Downing Street Christmas tree

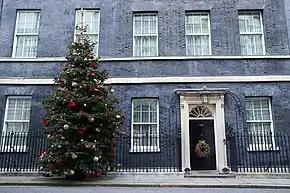
The Downing Street Christmas tree and door wreath

The Downing Street Christmas tree is the Christmas tree placed on Downing Street, outside 10 Downing Street, which is the official office and residence of the Prime Minister of the United Kingdom. It arrives near the end of November and is lit in early December for a live BBC News programme.